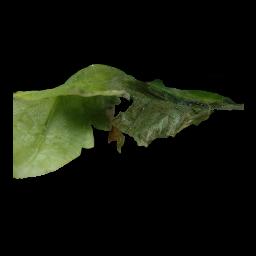
Label: Tomato___Late_blight